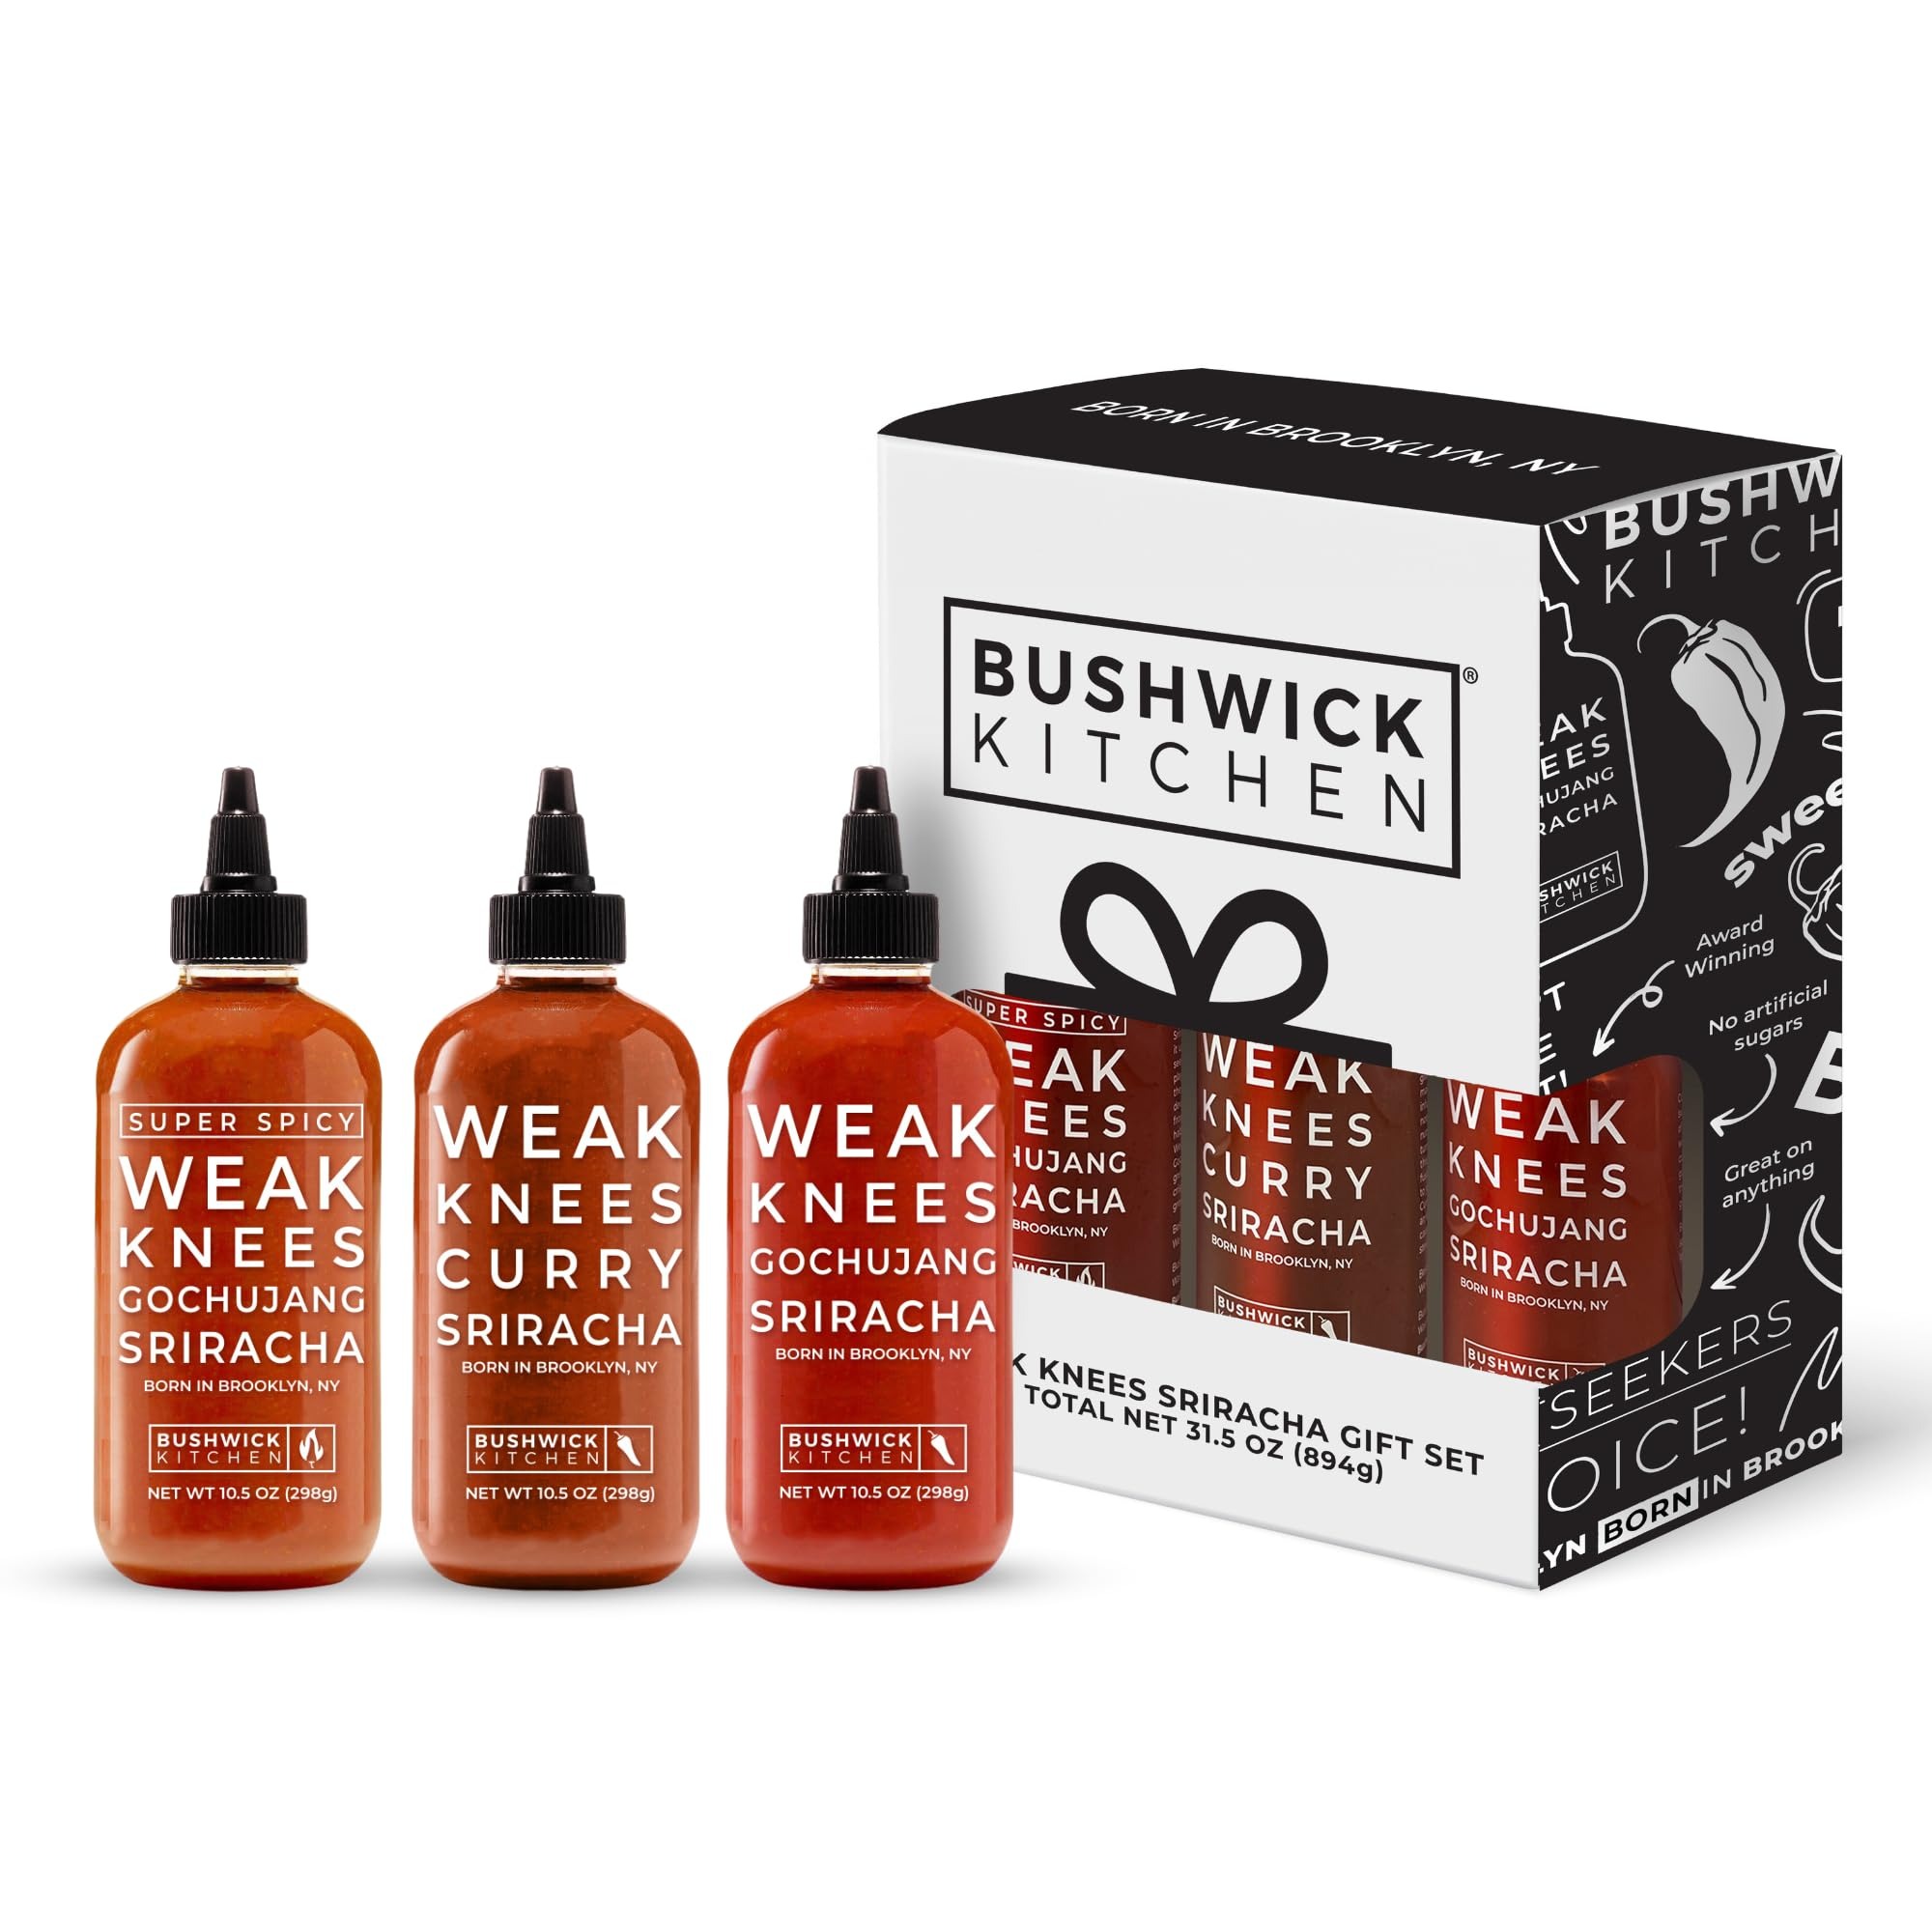
Item Name: Bushwick Kitchen Sriracha Sampler Gift Box, Set Includes Gochujang Sriracha, Super Spicy Gochujang Sriracha, Curry Sriracha Hot Sauce, 5 Recipes, Chile Pepper Dish Towel, and Bushwick Kitchen Gift Box
Bullet Point 1: ULTIMATE SRIRACHA VARIETY PACK for hot sauce lovers, features our top selling Gochujang Sriracha, Super Spicy Gochujang Sriracha, and Curry Sriracha sauces. Includes sriracha inspired recipes, Bushwick Kitchen dish towel, and arrives in ready-to-gift packaging.
Bullet Point 2: SWEET & SPICY CURRY SRIRACHA has a medium heat and complex flavor. Our classic rooster sauce combines Korean gochujang chili paste with Indian-inspired spices like cinnamon, cardamom, cinnamon and nutmeg.
Bullet Point 3: CLASSIC SRIRACHA WITH GOCHUJANG has a medium heat and sweet, spicy flavor. Our classic rooster sauce combines Korean gochujang chili paste with classic sriracha hot sauce for the perfect everyday condiment.
Bullet Point 4: EXTRA HOT SUPER SPICY SRIRACHA sauce has high heat and complex flavor. Our classic rooster sauce combines Korean gochujang chili paste with spicy habanero peppers for a scoville bursting heat worthly for your next hot wings challenge or spice loving friend.
Bullet Point 5: GIVE THE GIFT OF SPICE. Whether searching for birthday gifts for men or women, dad gifts, mother's day gifts, boyfriend gifts, or the perfect Christmas present, our spicy sauce is perfect. A great stocking stuffer, hostess gift or foodie gift.
Bullet Point 6: UNIQUE GIFT SET OF (3) sirachas, each comes in 10.5 ounce plastic squeeze bottle. Refrigerate after opening. Made in USA. Contains soy and wheat. 10 calories per teaspoon. 60 servings per bottle. Includes towel and gift box.
Product Description: ULTIMATE SRIRACHA VARIETY PACK for hot sauce lovers, features our top selling Gochujang Sriracha, Super Spicy Gochujang Sriracha, and Curry Sriracha sauces. Includes sriracha inspired recipes, Bushwick Kitchen dish towel, and arrives in ready-to-gift packaging. GOCHUJANG SRIRACHA is a delicious twist on sriracha with the sweet and spicy flavors of a classic sriracha rooster sauce combine with the fermented complexity of Korean gochujang chili paste for a flavor like nothing you've ever tasted. SUPER SPICY GOCHUJANG SRIRACHA cranks it up a notch for all you heat seakers with the addition of habanero peppers. CURRY SRIRACHA is our OG Gochujang Sriracha but given an Indian-inspired makeover with a curry infusion. GIVE THE GIFT OF HEAT & SWEET. Perfect hot sauce gift set for hot sauce lovers, foodies, chefs, or hostess gift for your next Christmas or Holiday party.
Value: 31.5
Unit: Ounce

Price: 49.99